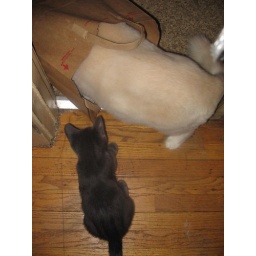
The boys knocked over the recycling to look for old cat food cans.